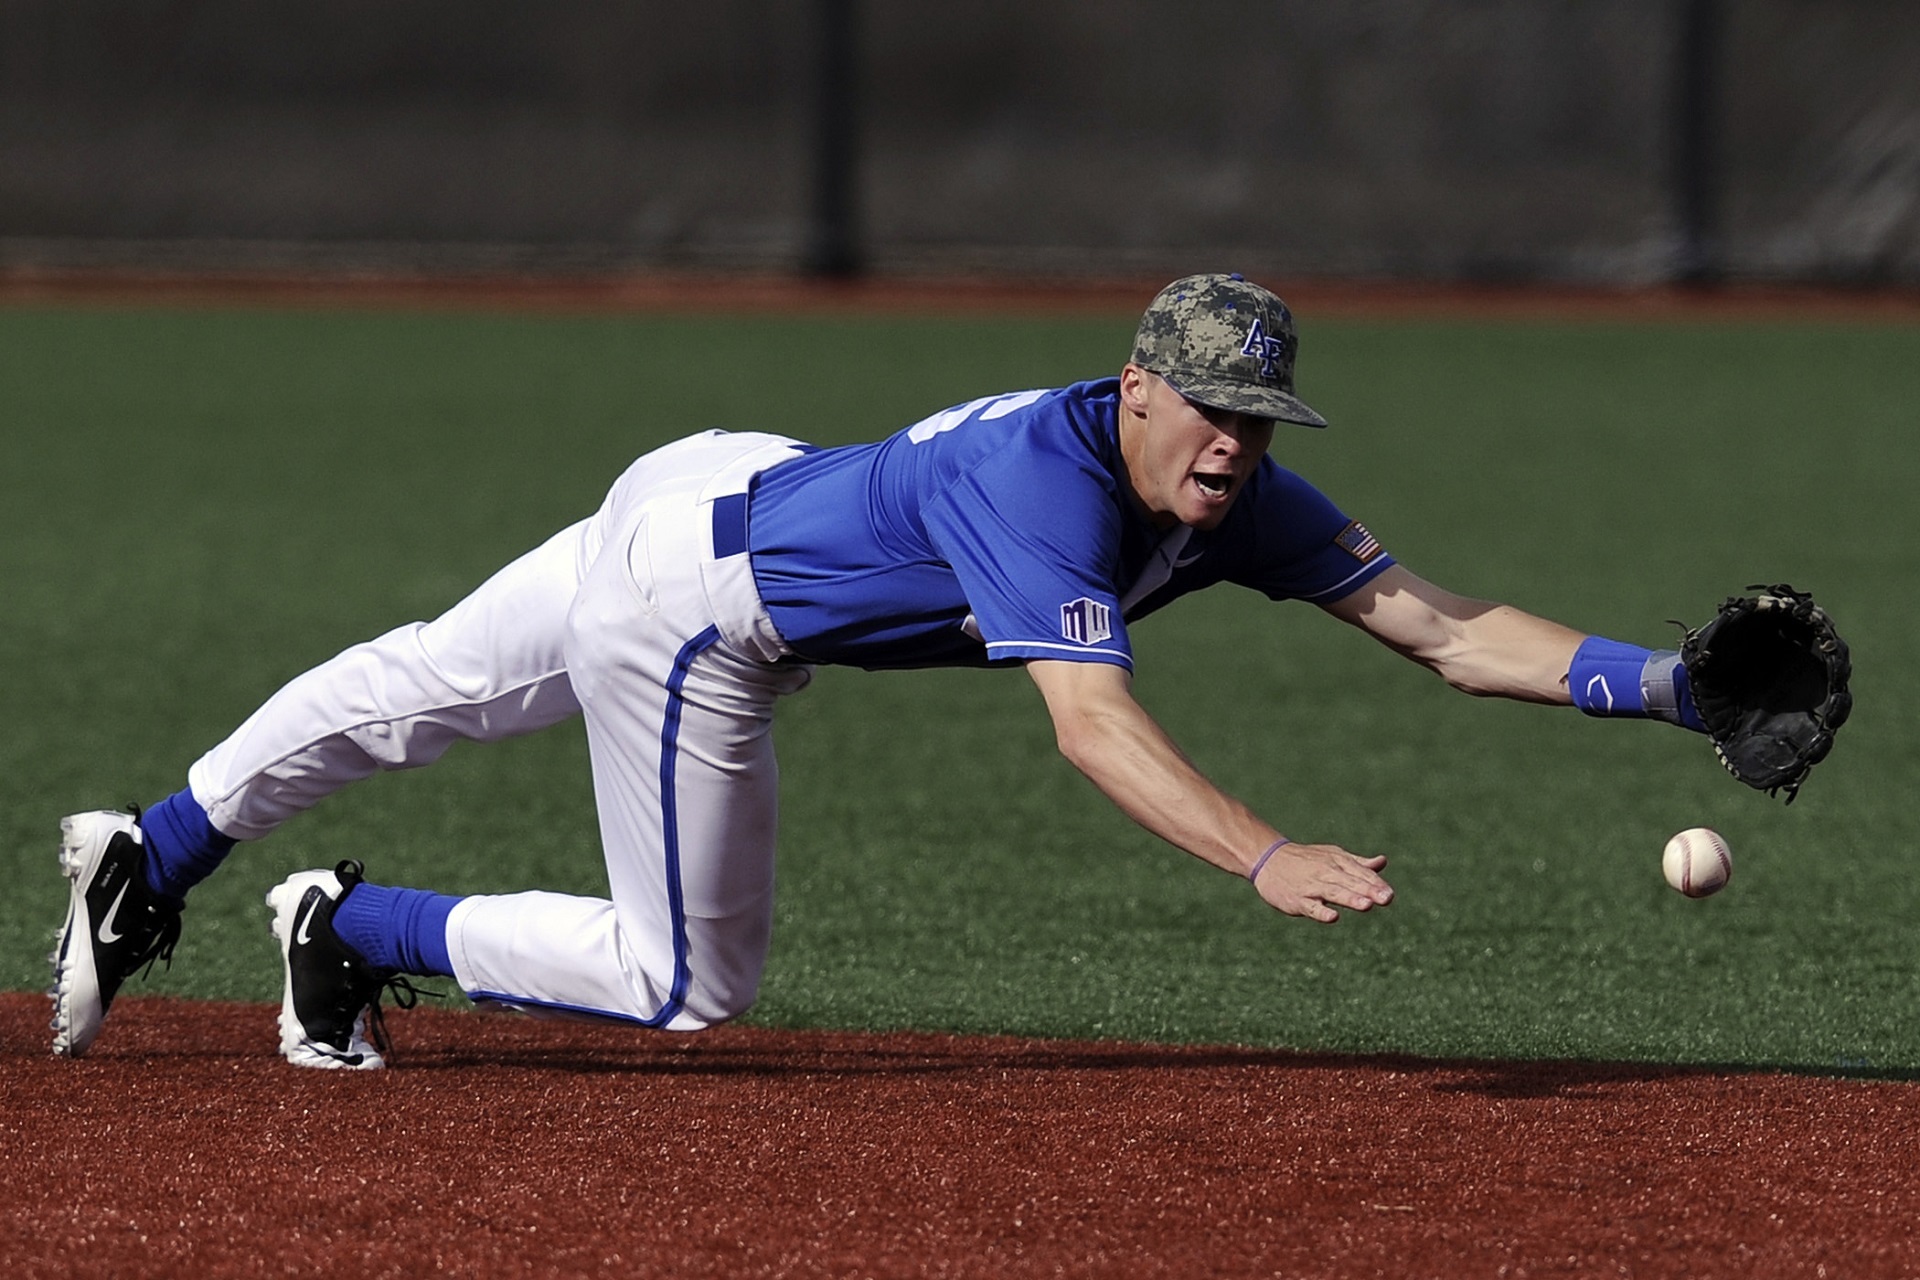
baseball, glove, sport, field, game, action, playing, player, baseball field, pitch, sports, pitcher, college, athlete, baseball player, tackle, football player, infield, ball game, team sport, infielder, college baseball, shortstop, ground ball, bat and ball games, baseball positions, college softball